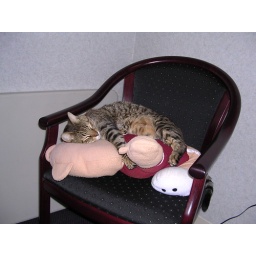
Calvin asleep with stuffed bear in my office